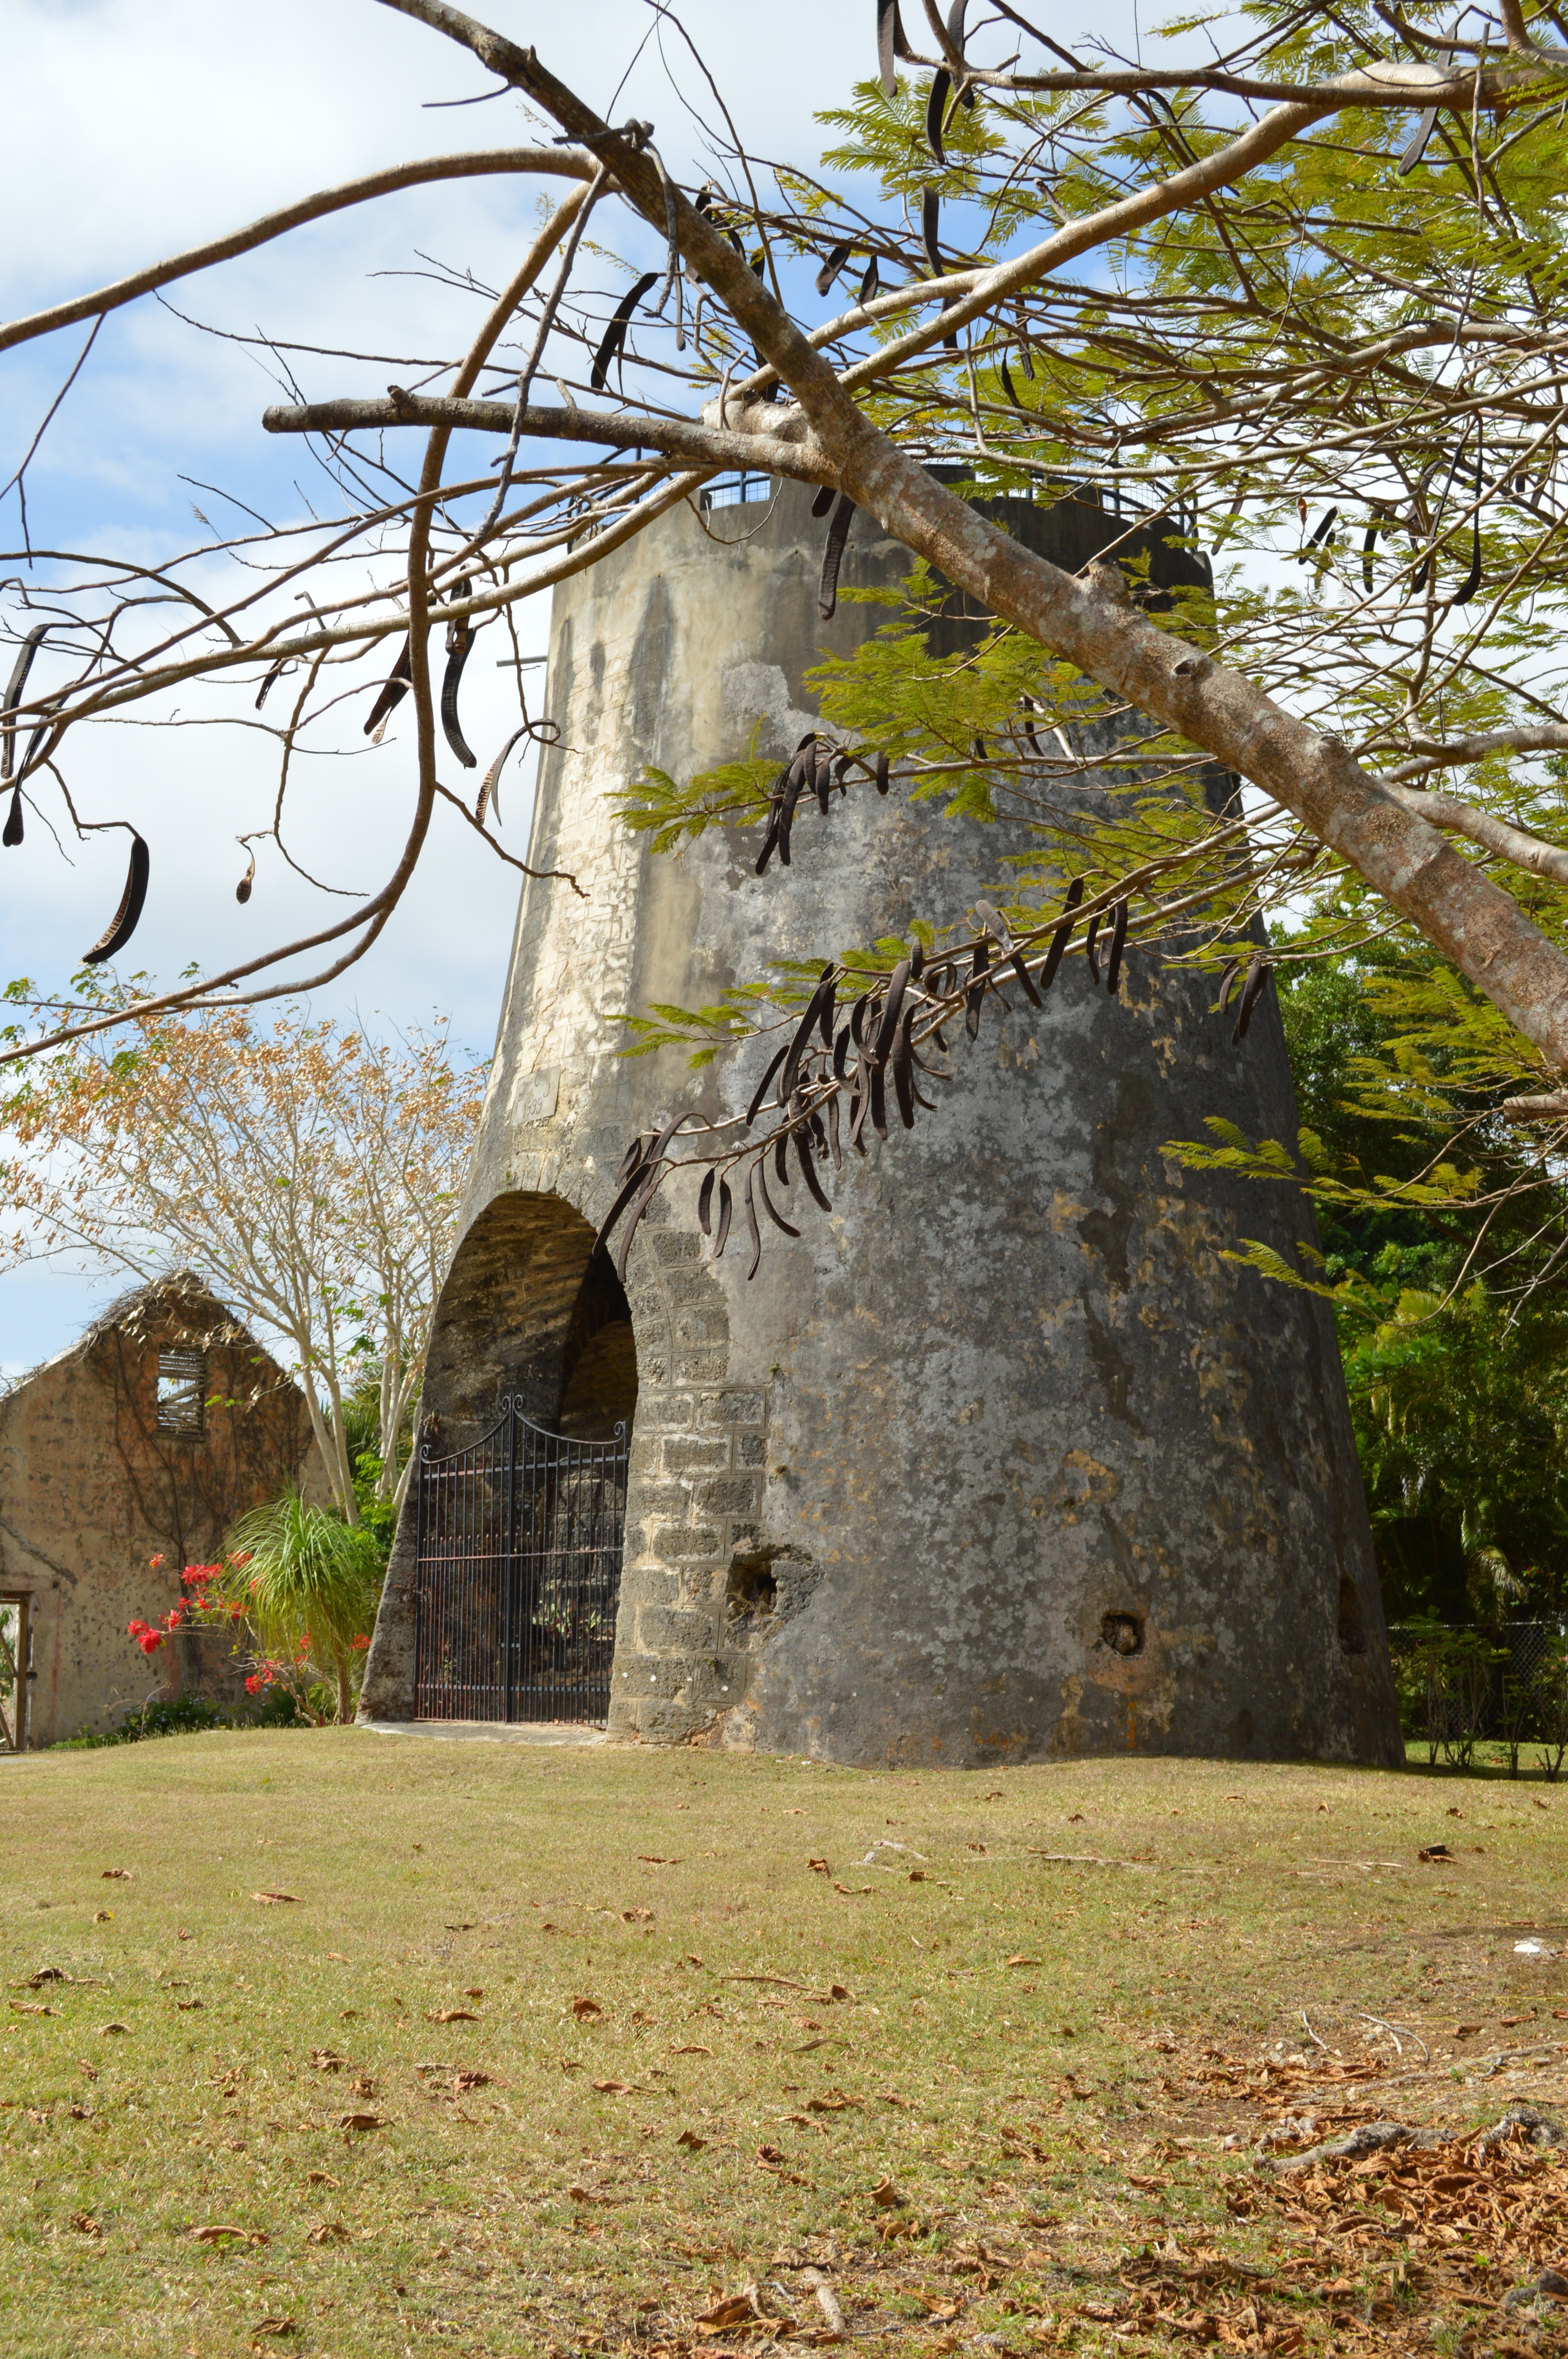
tree, plant, flower, autumn, chapel, place of worship, ruins, rural area, ancient history, woody plant